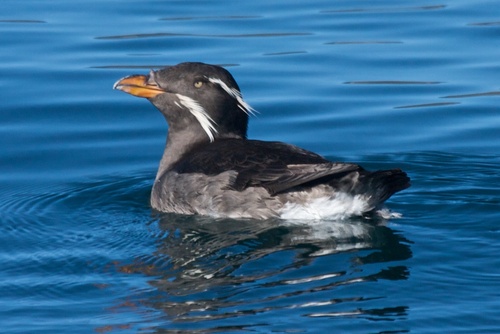
this dark grey aquatic bird has a fairly wide orange beak and feathery white eyebrows.
a black and white bird with a orange beak and grey breast.
the bird is grey, black, and white and has a small grey eye along with an orange bill.
a chunky orange beak, a white malar stripe and black back cover a mostly grey bird.
this odd-looking water bird has dopey yellow eyes and a thick, orange beak.
this particular bird has gray secondaries and a black backa medium sized bird with a yellow beak and white feathers around the eye and cheek.
this black bird has white undertail coverts as well as white eyebrow and cheek markings, and an orange, medium sized bill that ends with a downward curve.
this bird has wings that are black and has an orange bill
this bird has long whispy white feathers on its face.
Species: Rhinoceros Auklet